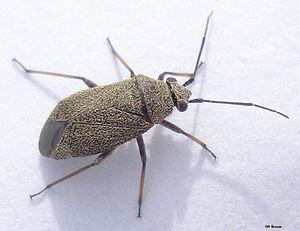
Heterocordylus tibialis est une espèce d'insectes du sous-ordre des hétéroptères.
Heterocordylus est un genre d'insectes du sous-ordre des Hétéroptères.